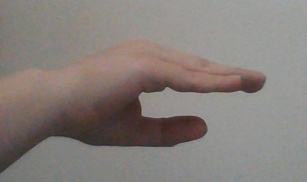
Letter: jeem